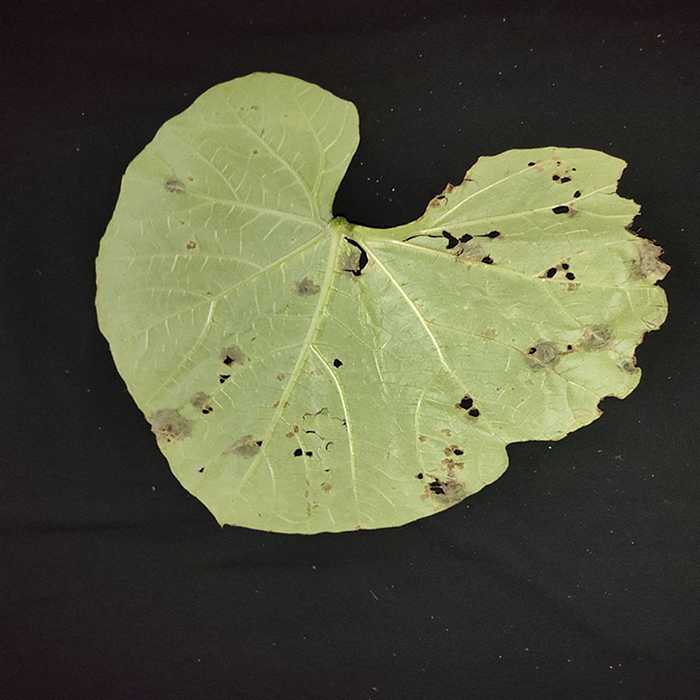
Plant: Bottle gourd
Label: Anthracnose